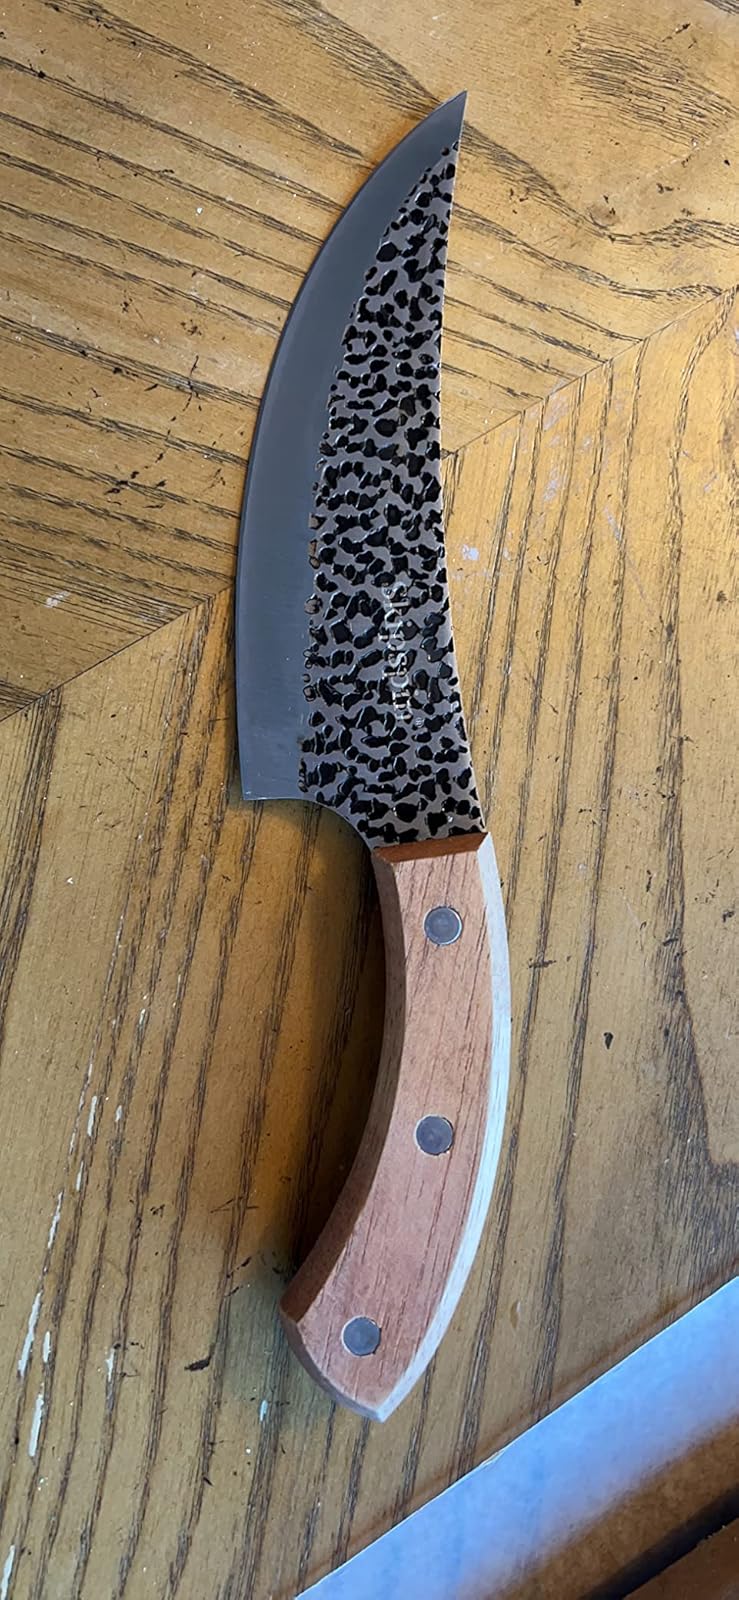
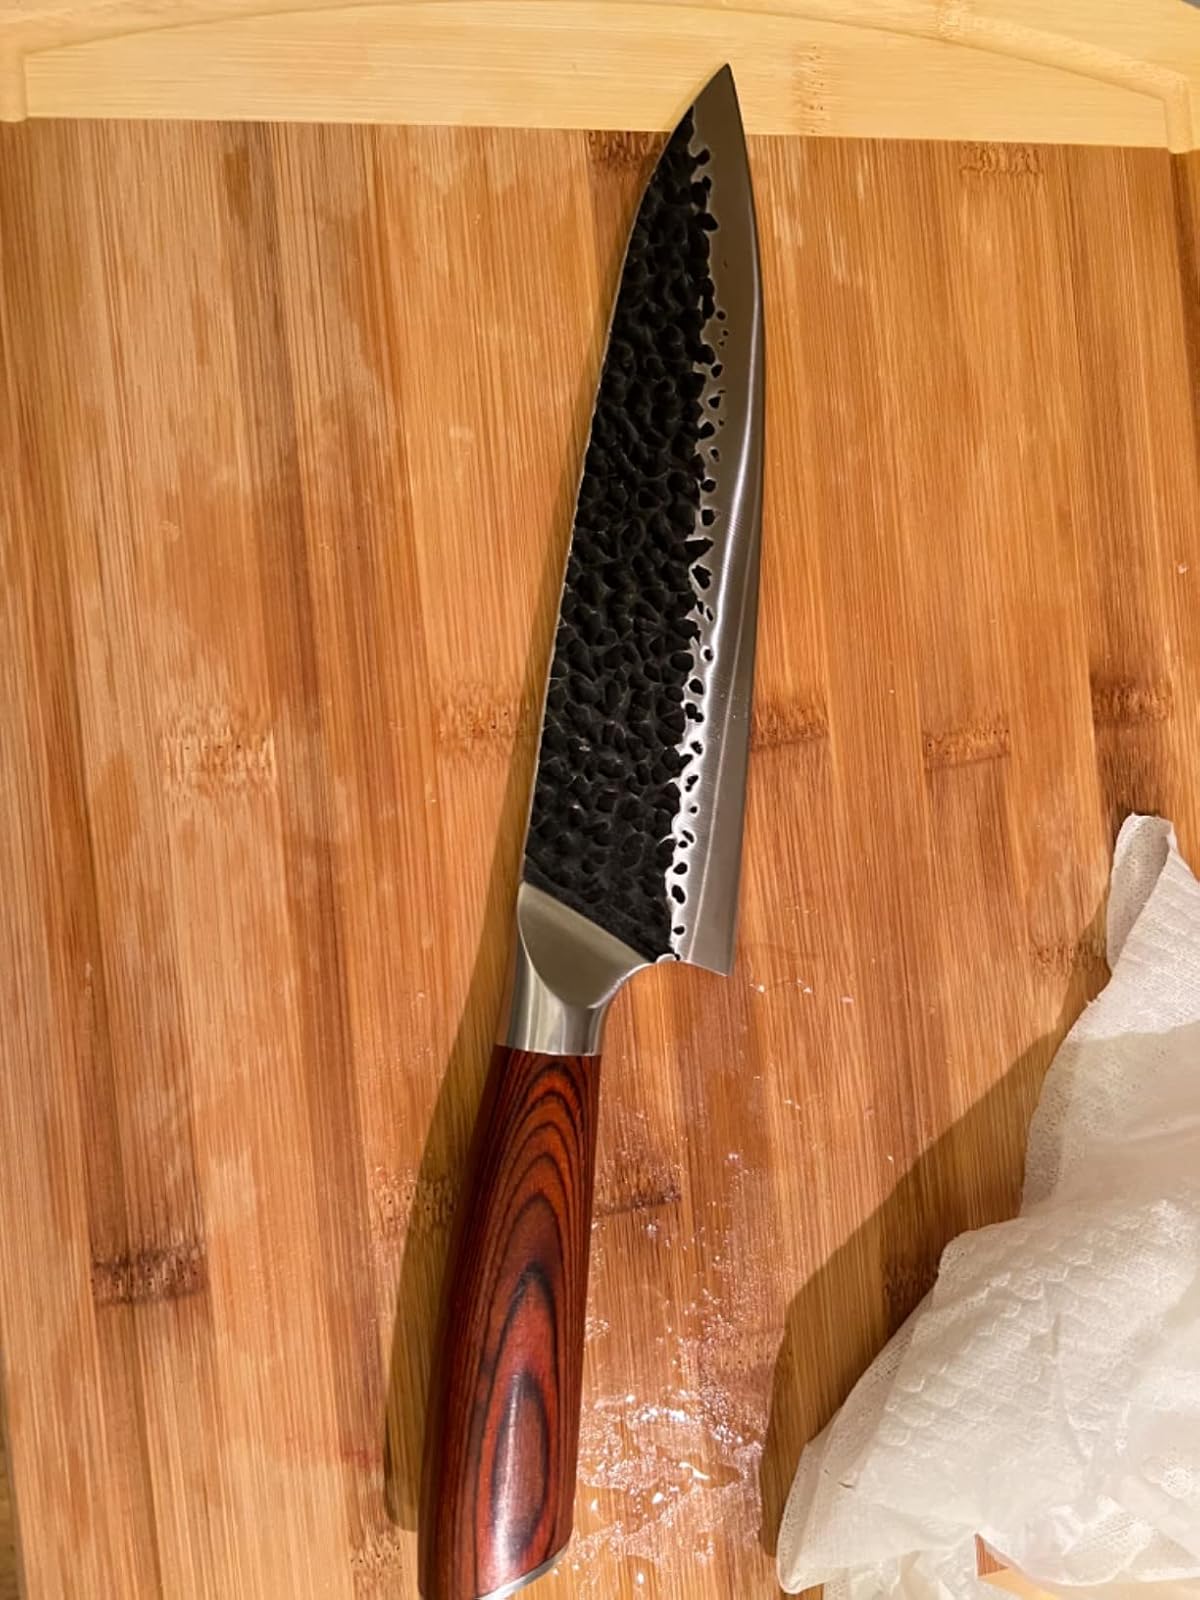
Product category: items_knife
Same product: no